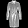
Label: Dress